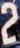
Number: 2